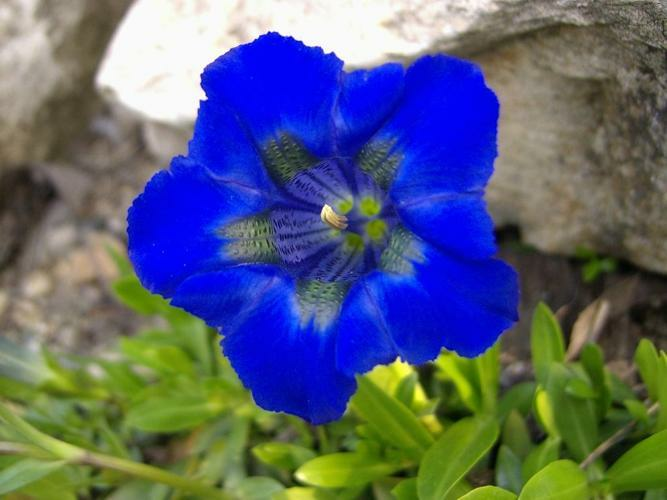
Flower: stemless gentian